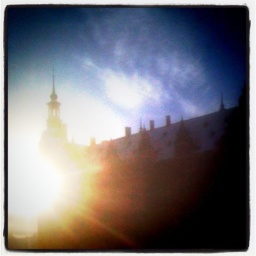
castle in the sky